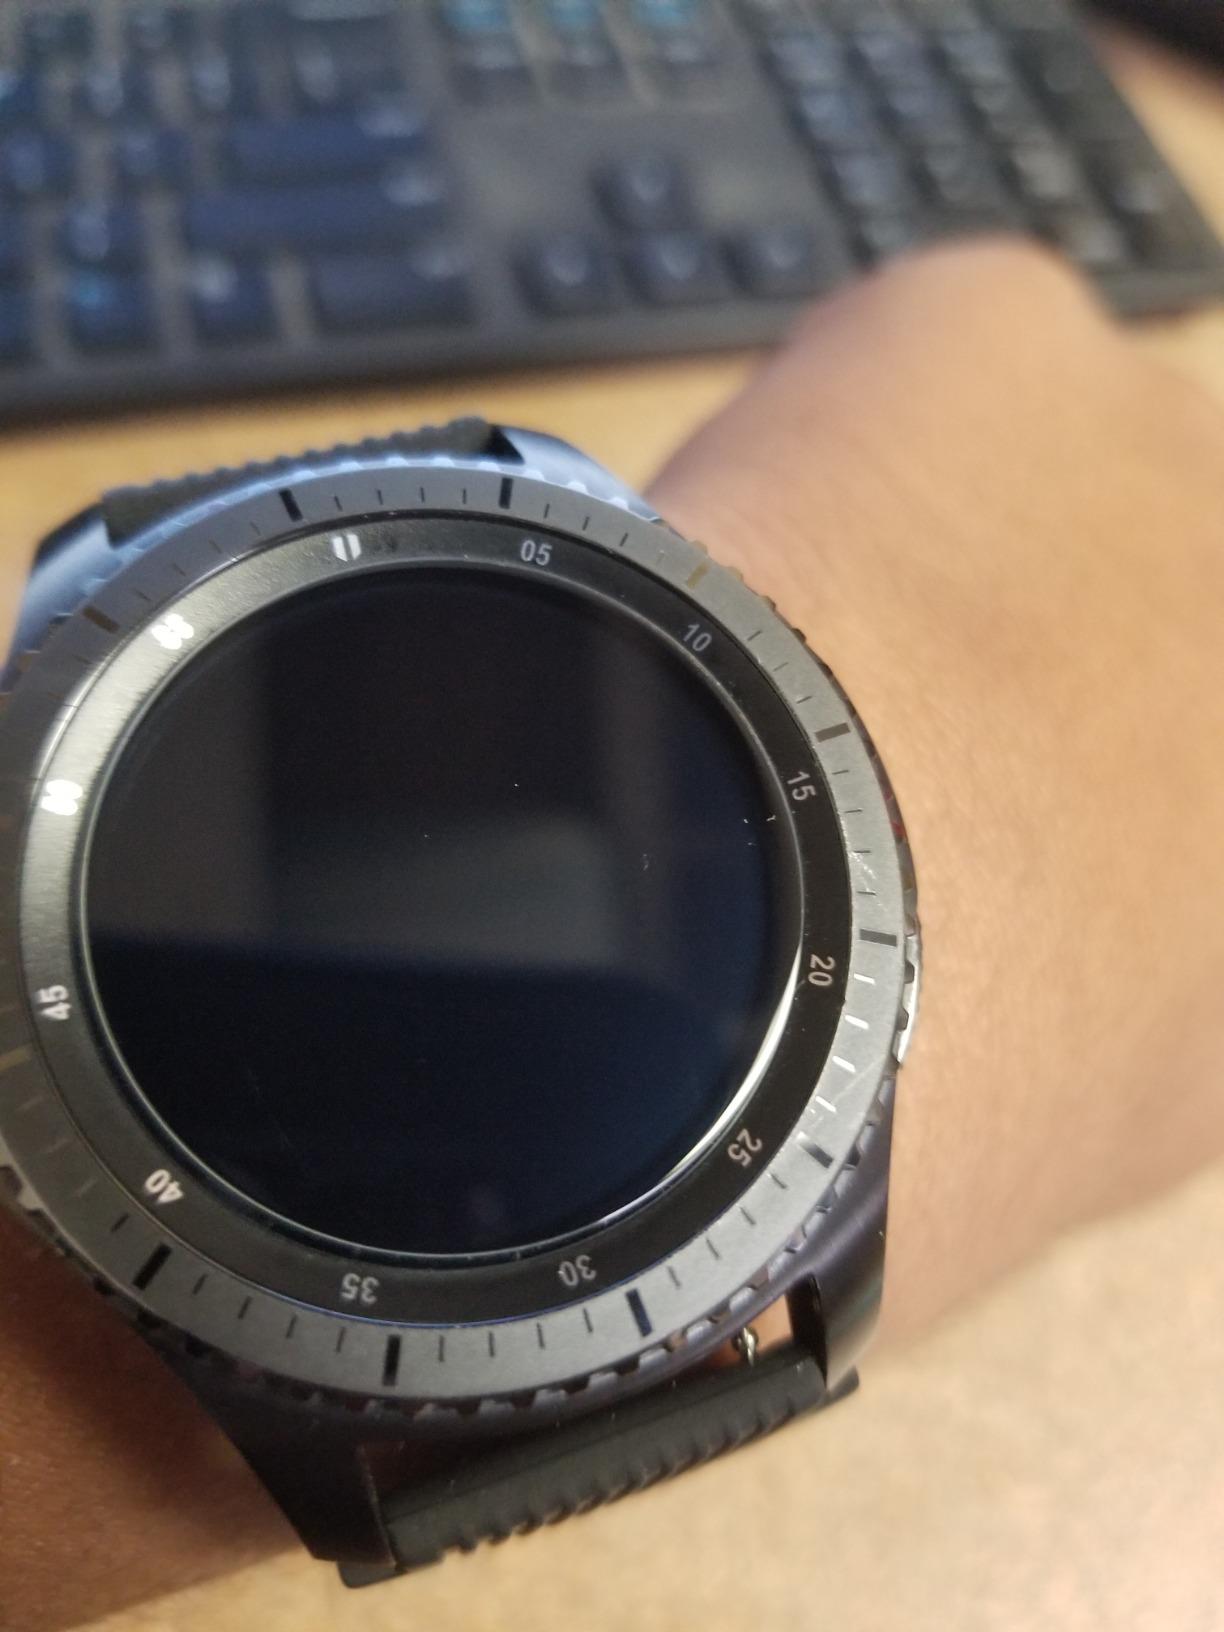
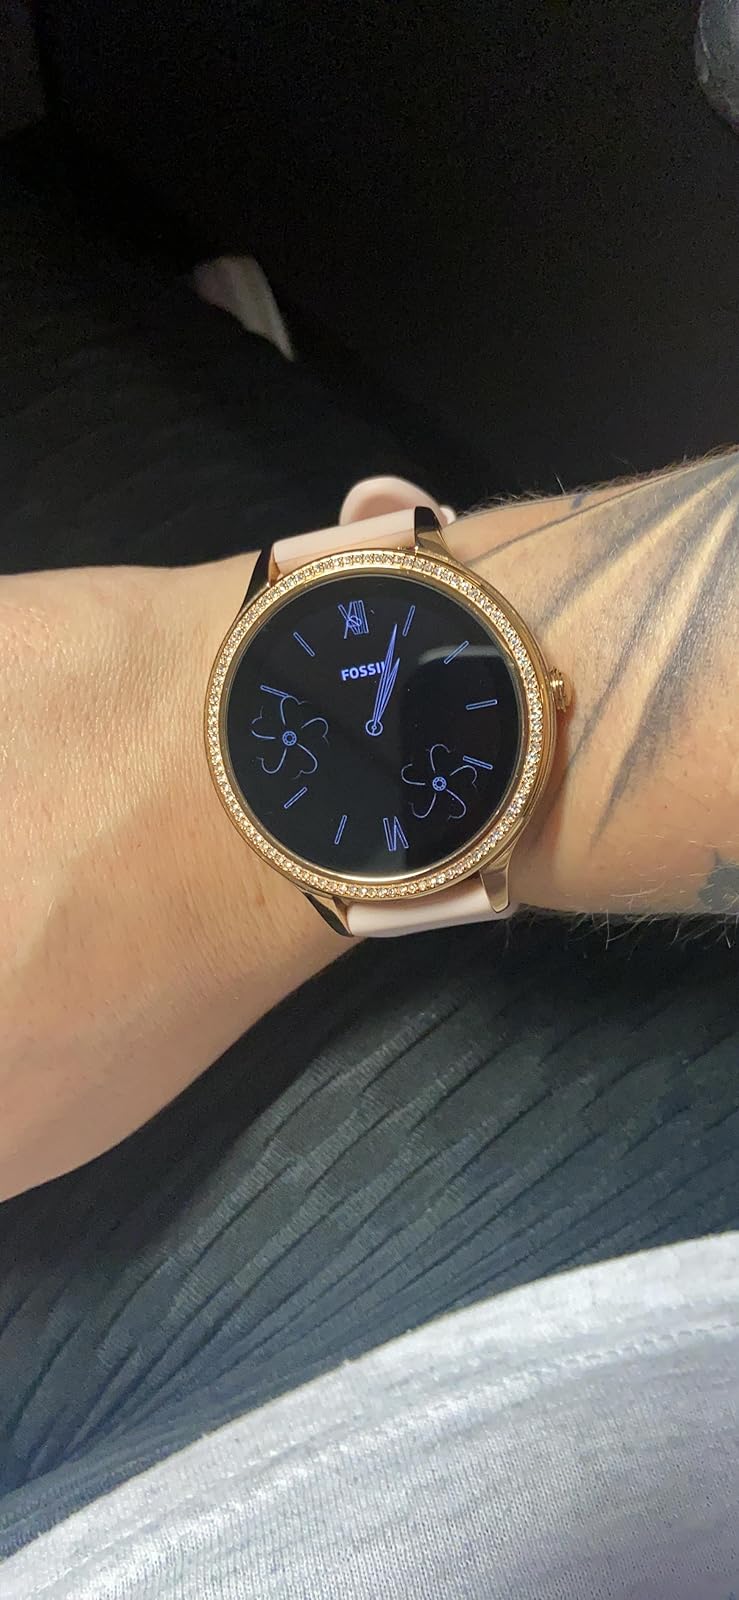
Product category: smartwatch
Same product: no